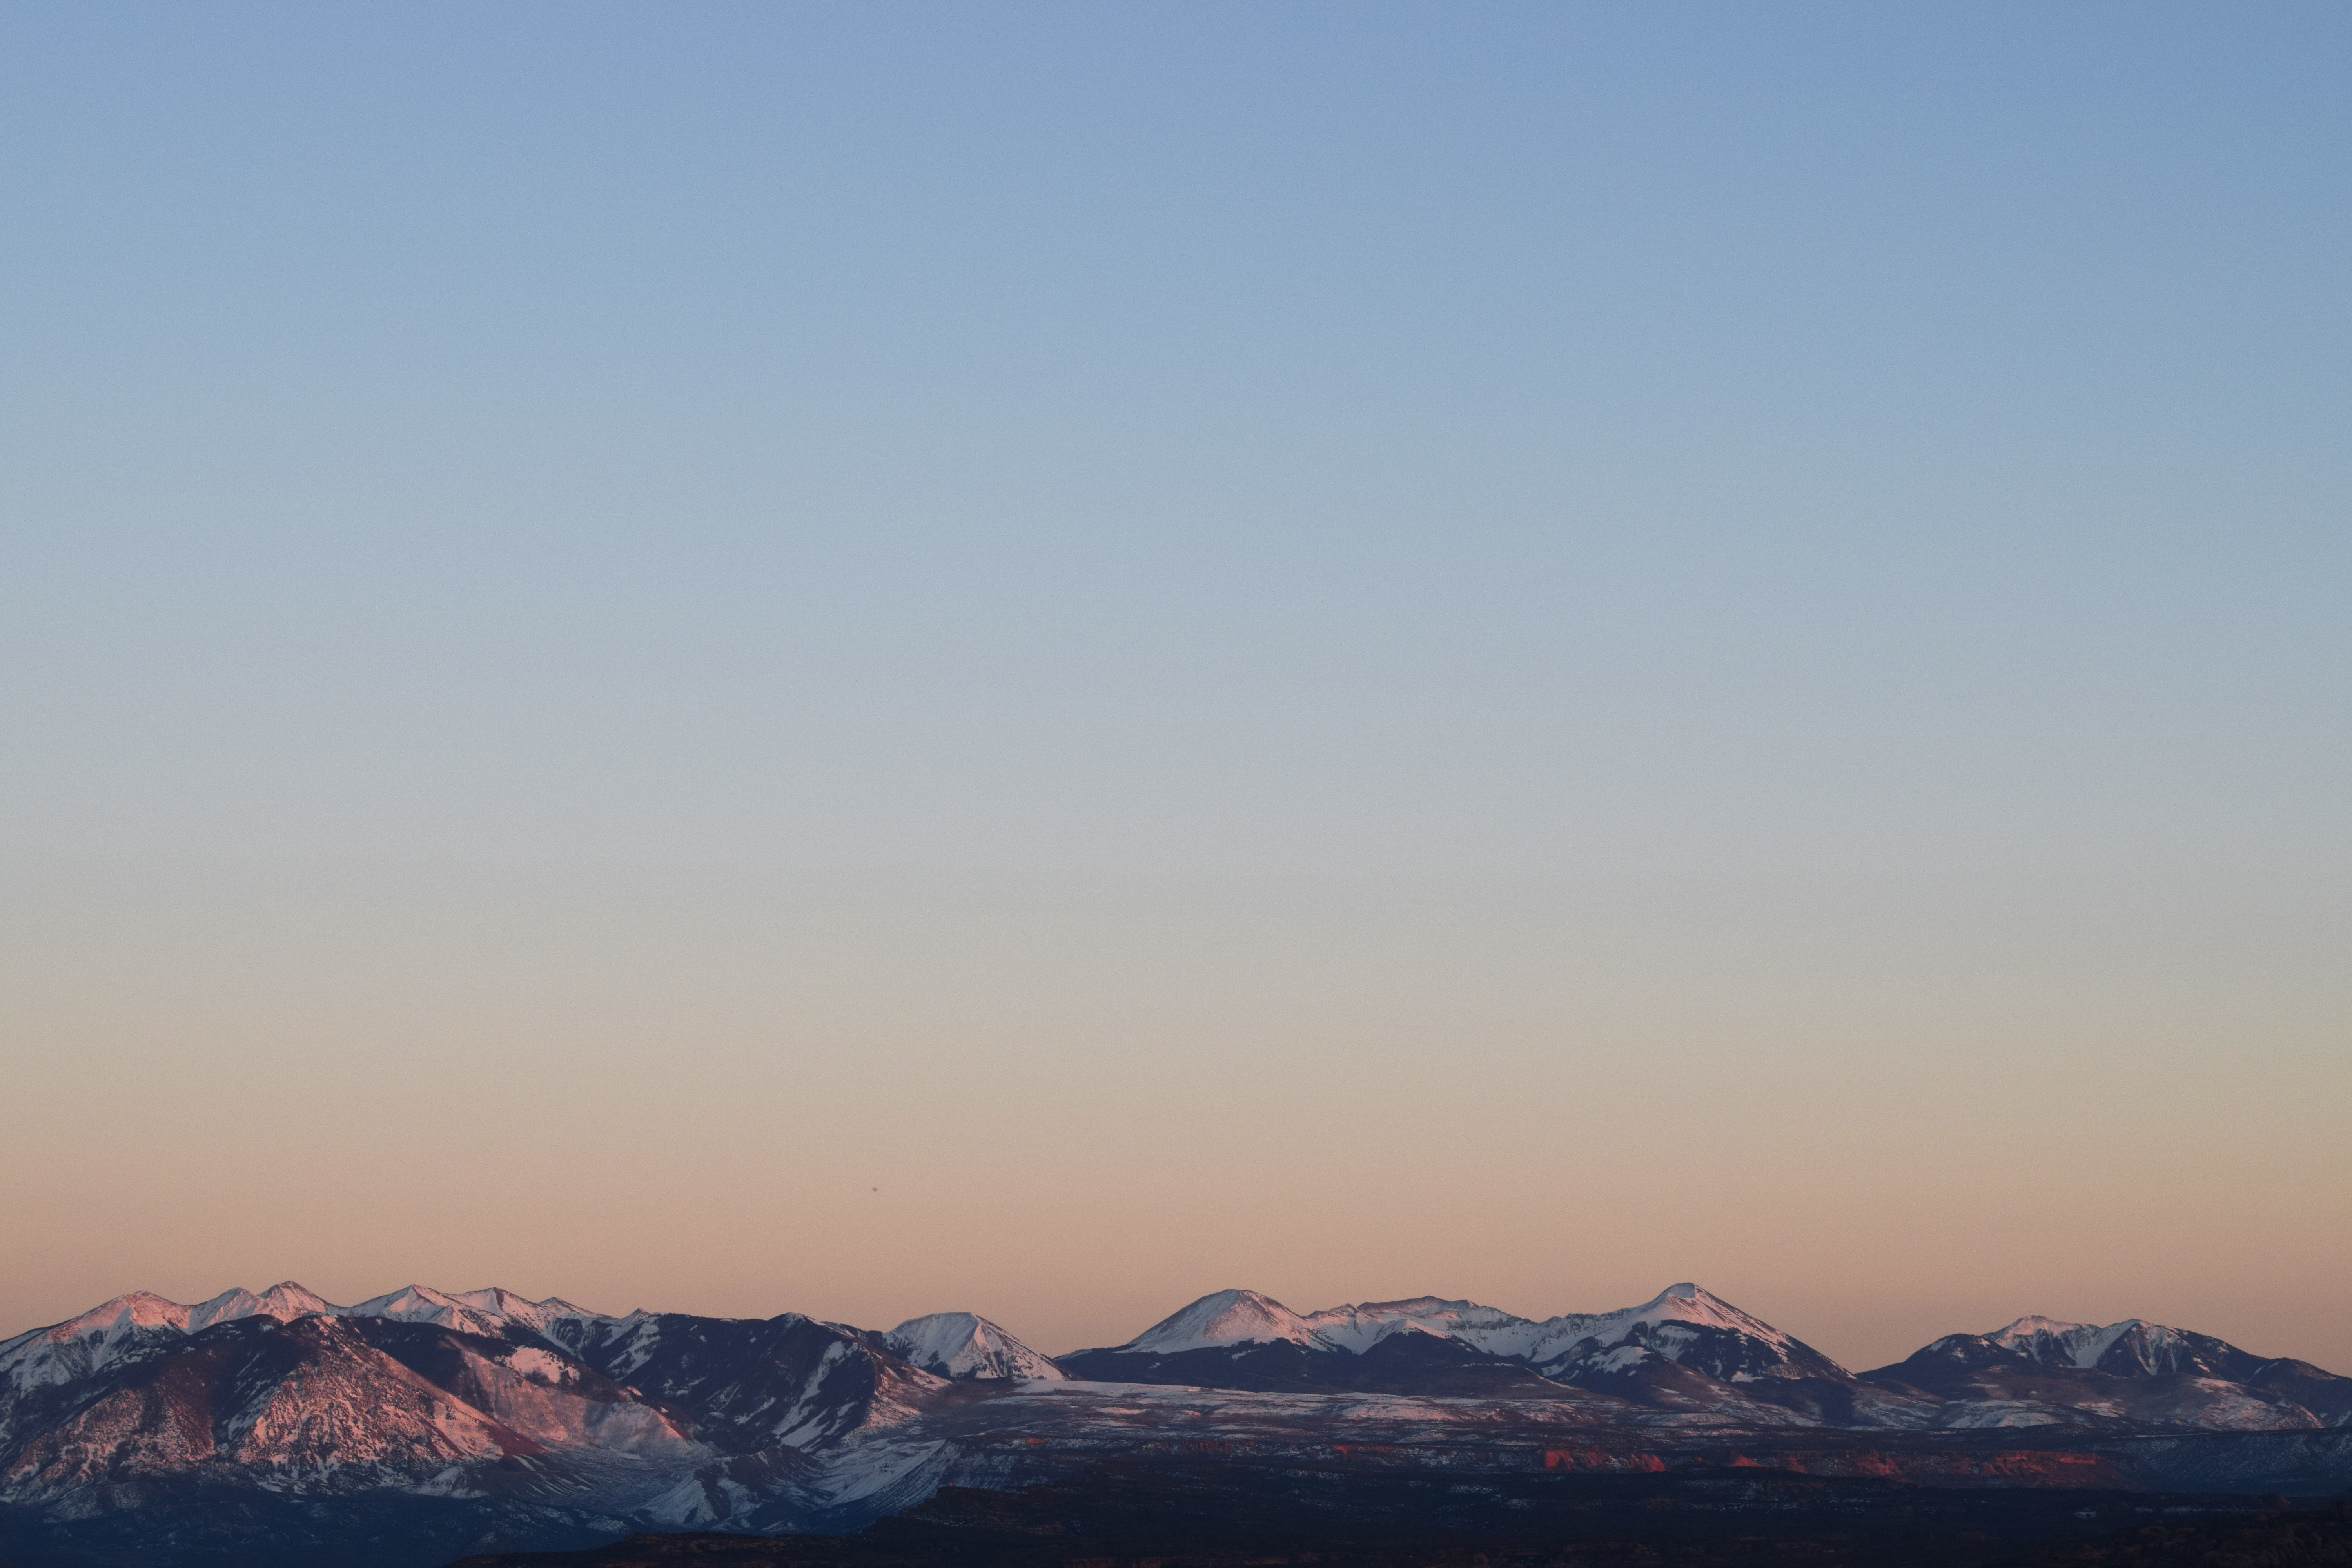
landscape, nature, horizon, mountain, snow, cloud, sky, sunrise, sunset, sunlight, morning, hill, dawn, mountain range, dusk, evening, summit, mountains, plateau, landform, geographical feature, atmospheric phenomenon, atmosphere of earth, mountainous landforms